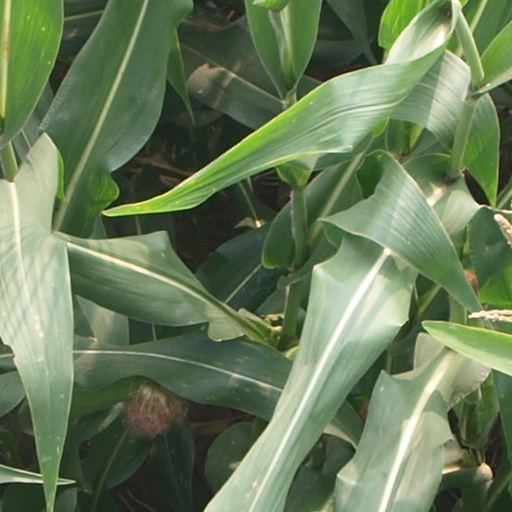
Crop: maize; corn